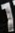
Number: 1